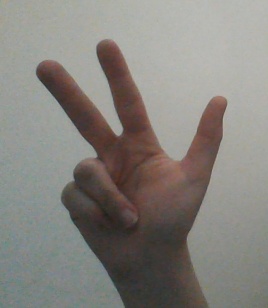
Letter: al